Ka River

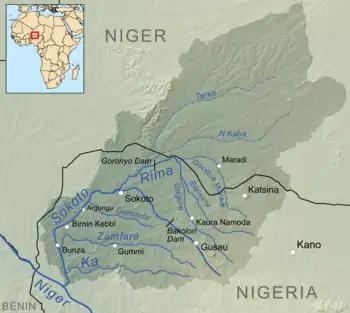
Sokoto river basin, Ka river to the south

Ka River (also known as Gulbin Ka River) is a river in the northern part of Nigeria. Originating in Zamfara State, it runs some west into Kebbi State where it joins with the Sokoto River about south of Birnin Kebbi, shortly before joining the Niger River.